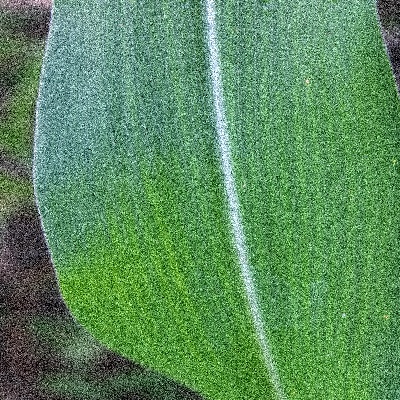
Label: Corn_(Maize)___Leaf_Spot